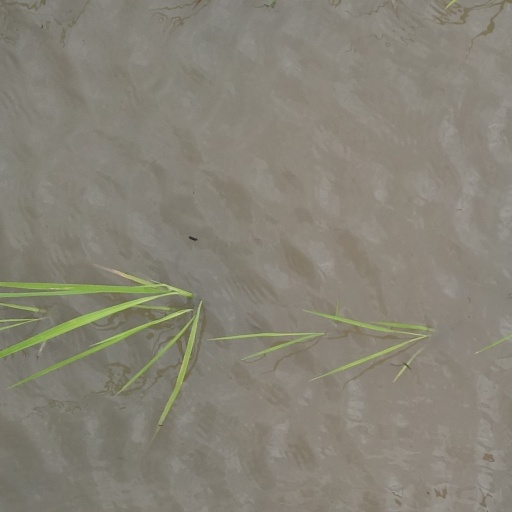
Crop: rice